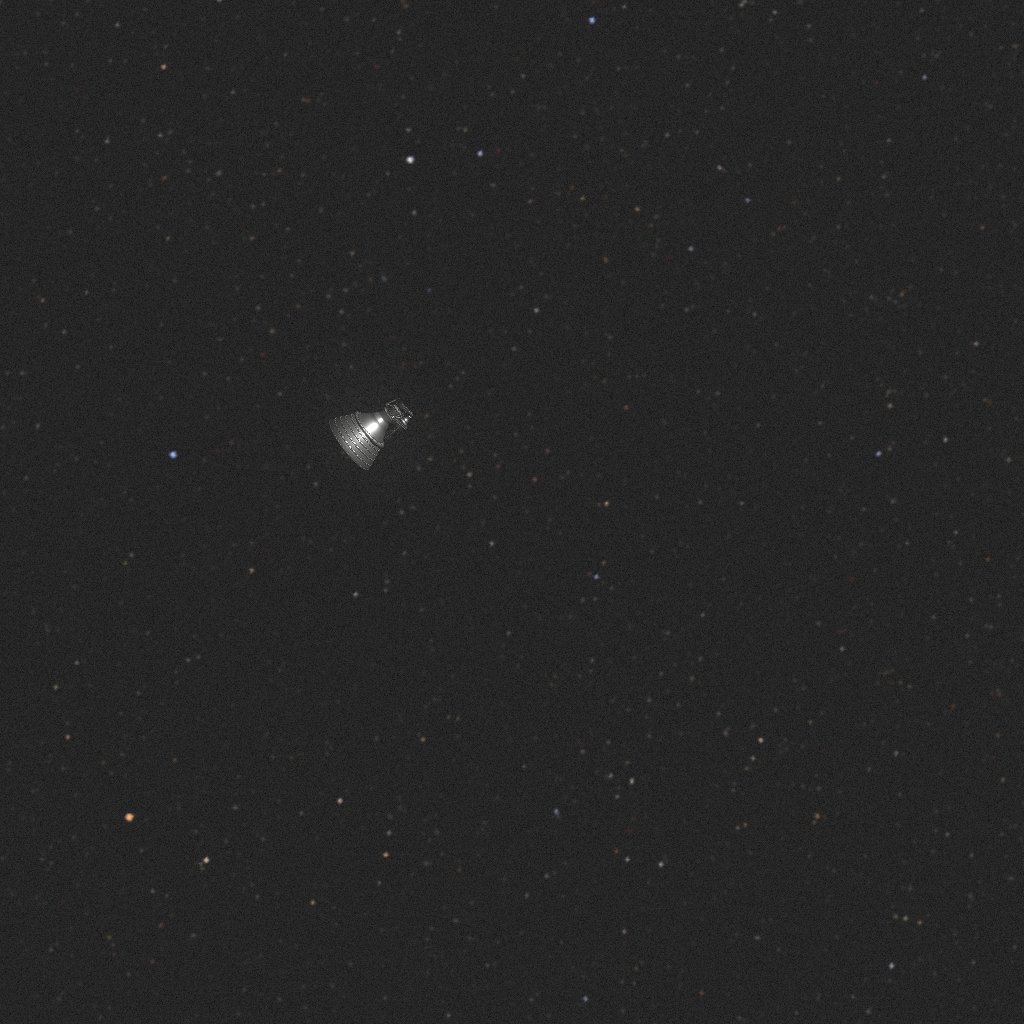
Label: debris